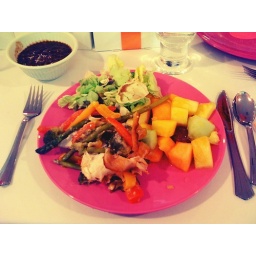
Sauteed veggies in fillo dough, fruit salad, green salad with bibb lettuce. Oh: and black bean soup.